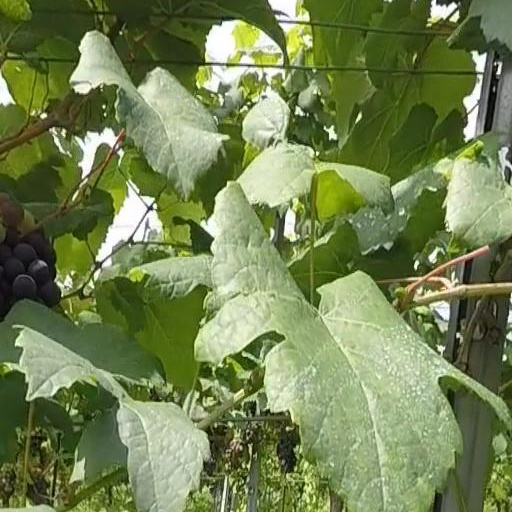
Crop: grape